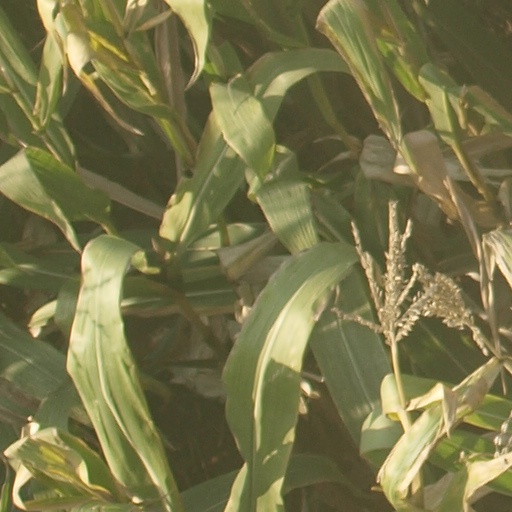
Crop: maize; corn